Wallan derailment

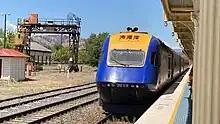
XP2018 was rebuilt as XP2019 and returned to service. This photo was taken at Albury in December 2023

The derailment caused the closure of the North East line and the adjacent broad gauge line, impacting freight services and V/Line services to Seymour, Shepparton and Albury. On 23 February, the Australian Rail Track Corporation commenced removal of the train from the rail corridor. Seymour and Shepparton V/Line services resumed on 1 March, followed by Albury services on 2 March. Major speed restrictions were in turn enforced on the North East line, with NSW TrainLink temporarily terminating services at Albury. Passengers reported that the train had been gaining speed at the time of the accident, after being stopped due to a signalling issue.